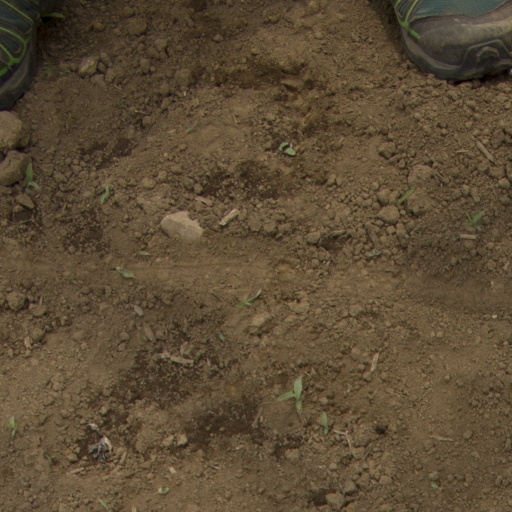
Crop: Jerusalem artichoke